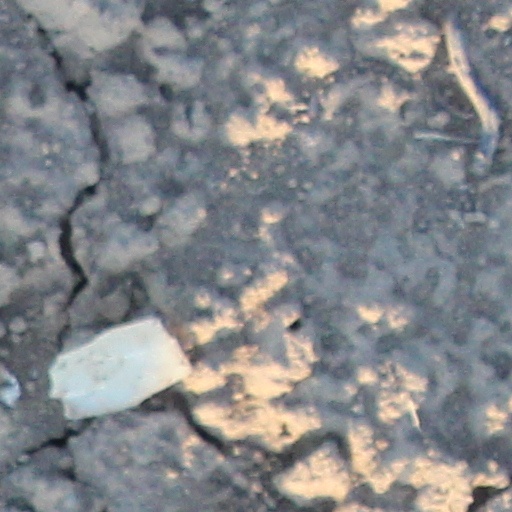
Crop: wheat